Heuvelse kerk

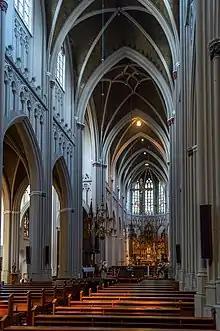
Interior of the Heuvelse kerk

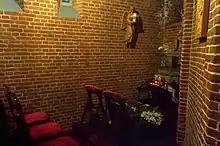
Chapel of Perpetual Worship

Behind the entrance hall, there is the nave, that is six bays long and is flanked by two side aisles. The aisles are separated from the nave by a colonnade, of which the pillars are connected by pointed arches. Ornaments are placed in between the arches and the windows. These leaded windows are mostly from the period 1901–10 and depict several Dutch saints. The interior or the Heuvelse kerk is covered by a stone four-part rib vault except for the joint of the cross, where the rib vault has a starlike shape. The bays of the nave from the first construction phase (1871–73) have, in contrast to the newer part, a painted leaf pattern along the sides of the rib vault. The plastered side walls of the nave feature frescos of the Stations of the Cross, painted by the Belgian painter Georges de Geetere in 1909–10. The painter has subtly incorporated the birth of Juliana, who was born in 1909, into the eighth station. A girl with an orange sash can be seen next to a little crown and Juliana's date of birth. A few years later, De Geetere also created paintings in two of the church's chapels.